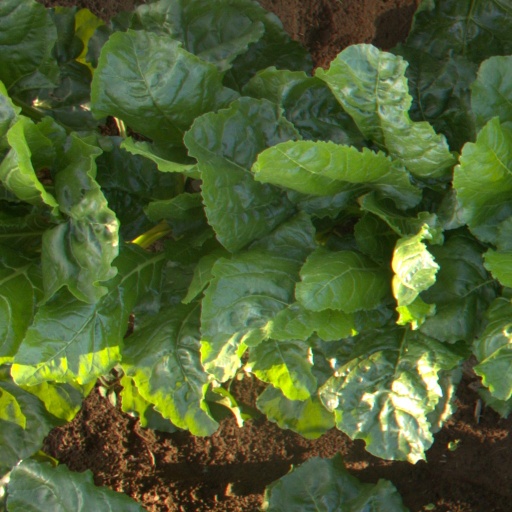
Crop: sugar beet